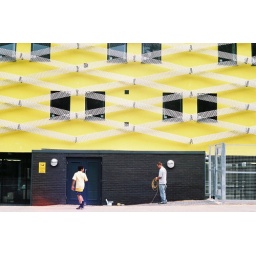
New building near my old house